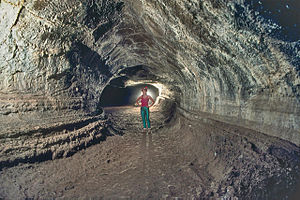
Lavatunnel
Valentine Cave i Lava Beds National Monument, California  er en typisk lavatunnel, hvor furerne på siden markerer højden af den flydende lava
En lavatunnel eller lavarør er en vulkansk grotte, der dannes ved et vulkansk udbrud af lava med lav viskositet, idet overfladen størkner og lader den indre lava flyde ud og danne et hulrum. Man kender mere end 200 lavatunneler.